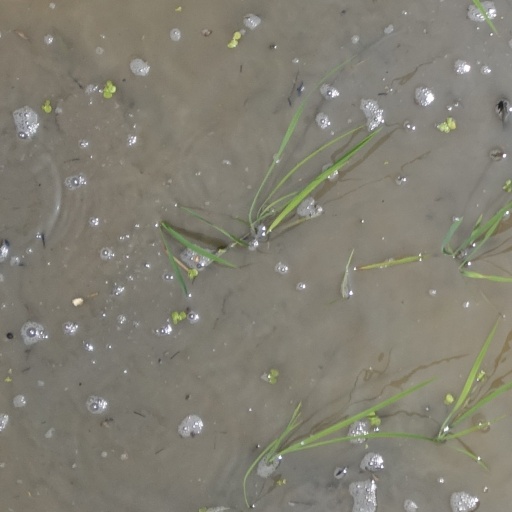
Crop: rice